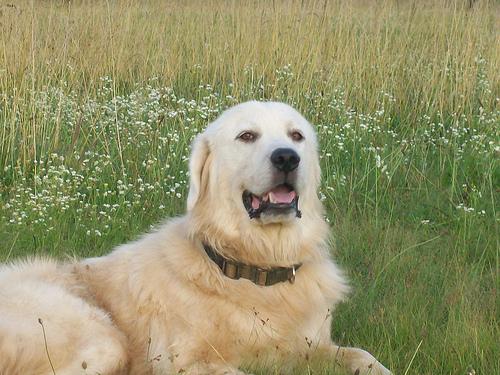
Breed: great pyrenees